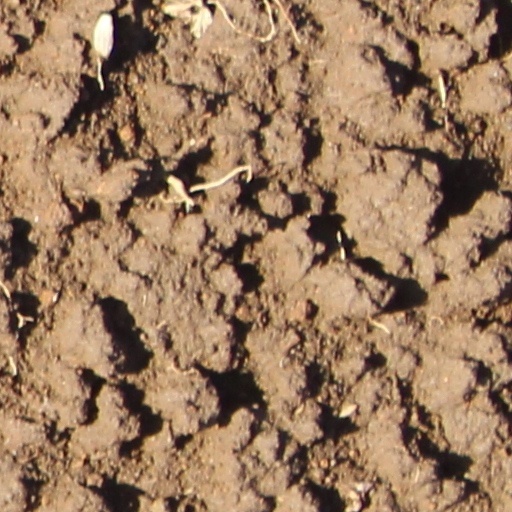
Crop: wheat